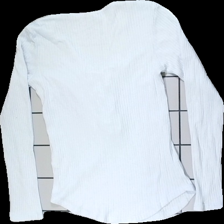
View: back
Type: Top
Category: Ladies
Brand: Gina Tricot
Colors: Blue
Material: 67% cotton, 33% polyester
Cut: Tight, V-collar
Size: M
Price range: <50
Recommended usage: Export